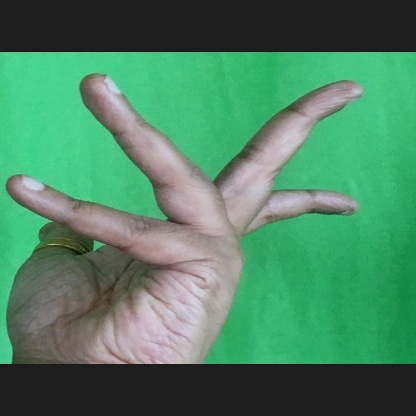
Mudra: Alapadmam